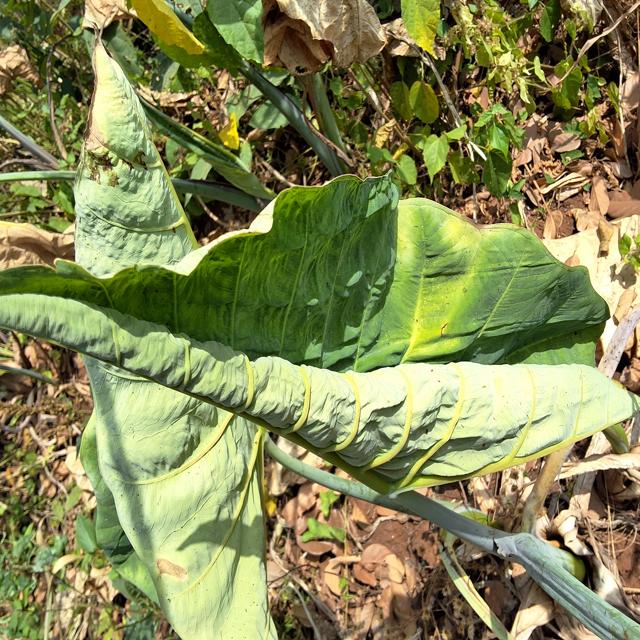
Label: Healthy